Effects of violence in mass media

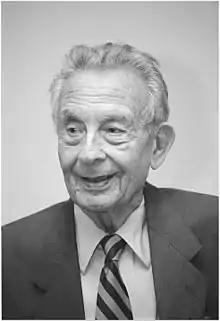
Photo of George Gerbner, founder of cultivation theory

This theory was created by George Gerbner as an alternative way to look at the correlation of violence as seen on television and the individual. Gerbner describes the violence seen on television that most of the population was viewing as "happy violence". He called it such because he noticed that most of the violence seen on television was always followed by a happy ending. Gerbner gave this importance as he believed that the world does not contain 'happy violence' as sometimes there is violence for no reason. However, because the violence seen on television is so captivating for viewers. Gerbner believes that the population will think that violence, whether fictional in movies and shows or non-fictional from the news, will directly effect them. Gerbner named this theory the "magic bullet theory". This theory described the violence seen on television as a "magic bullet" that reaches beyond the screen right into every individual viewer. After this occurs, cultivation theory begins when the individual begins to develop a perception of real world violence around them. Over time, consumers of media will cultivate the violence seen on television and will consider this to be how the real world actually is. This leads to assumptions of local and national crime rates increasing when they are actually decreasing. Additionally, this will lead to negative assumptions about certain groups as they are mainly shown to be violent on television. The main example being illegal immigrants coming from Mexico into the United States. Frequent news watcher will view cases of violent crimes conducted by illegal immigrants. This leads them to believe that all illegal immigrants act this way, thus leading to their disapproval of them. Gerbner calls this the "Mean World Syndrome" which is the product of all the previous theories, stating that a viewer will eventually believe that they live in a world full of deviance and aberrancy.